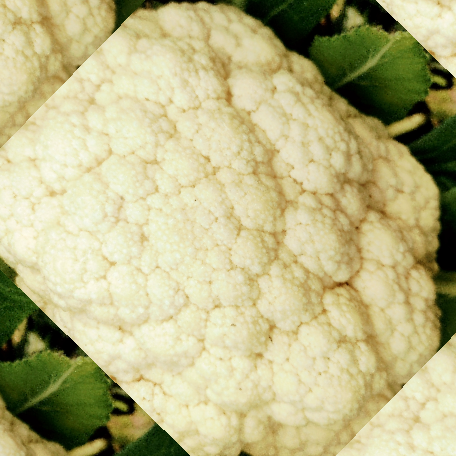
Label: Disease Free